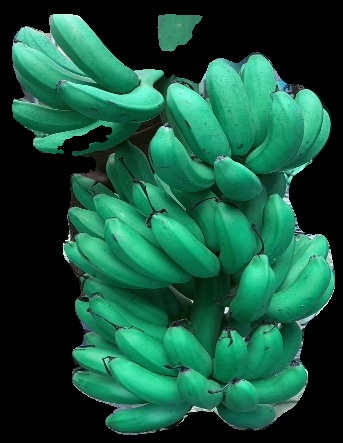
Variety: rasbale
Grade: grade1